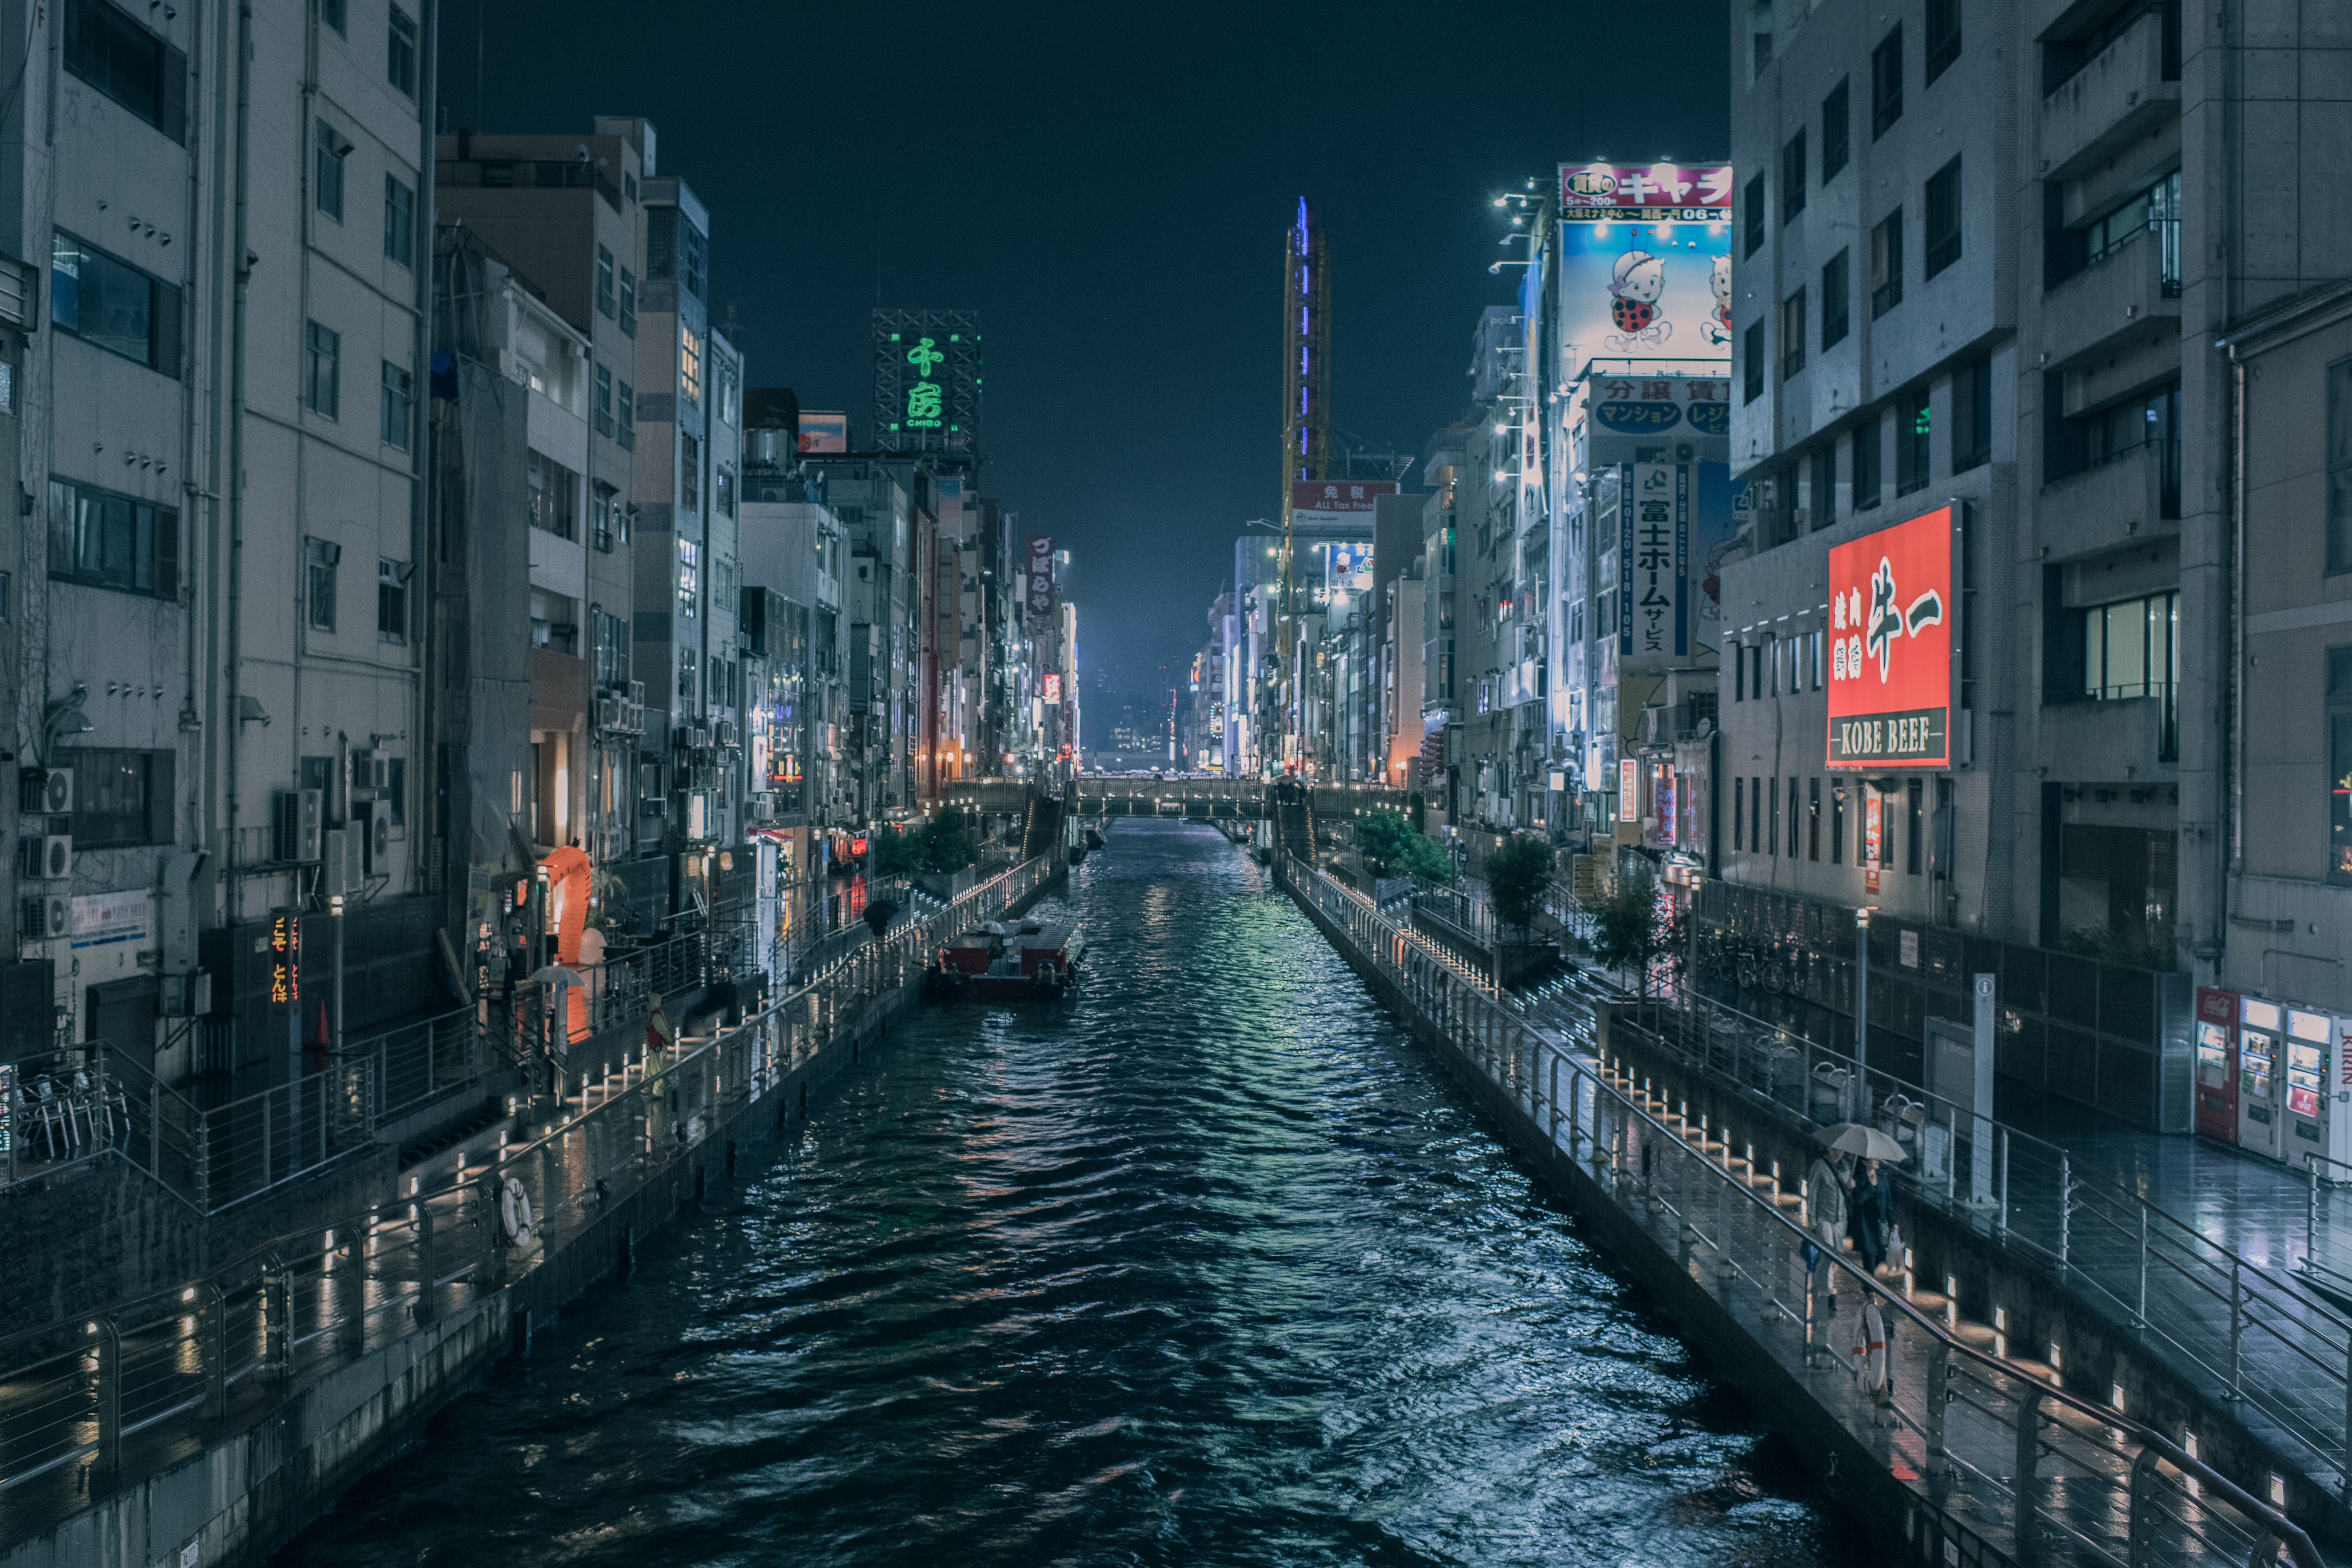
waterway, water, city, cityscape, metropolitan area, urban area, reflection, metropolis, night, town, street, canal, skyscraper, downtown, sky, building, evening, channel, road, skyline